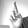
ASL letter: R